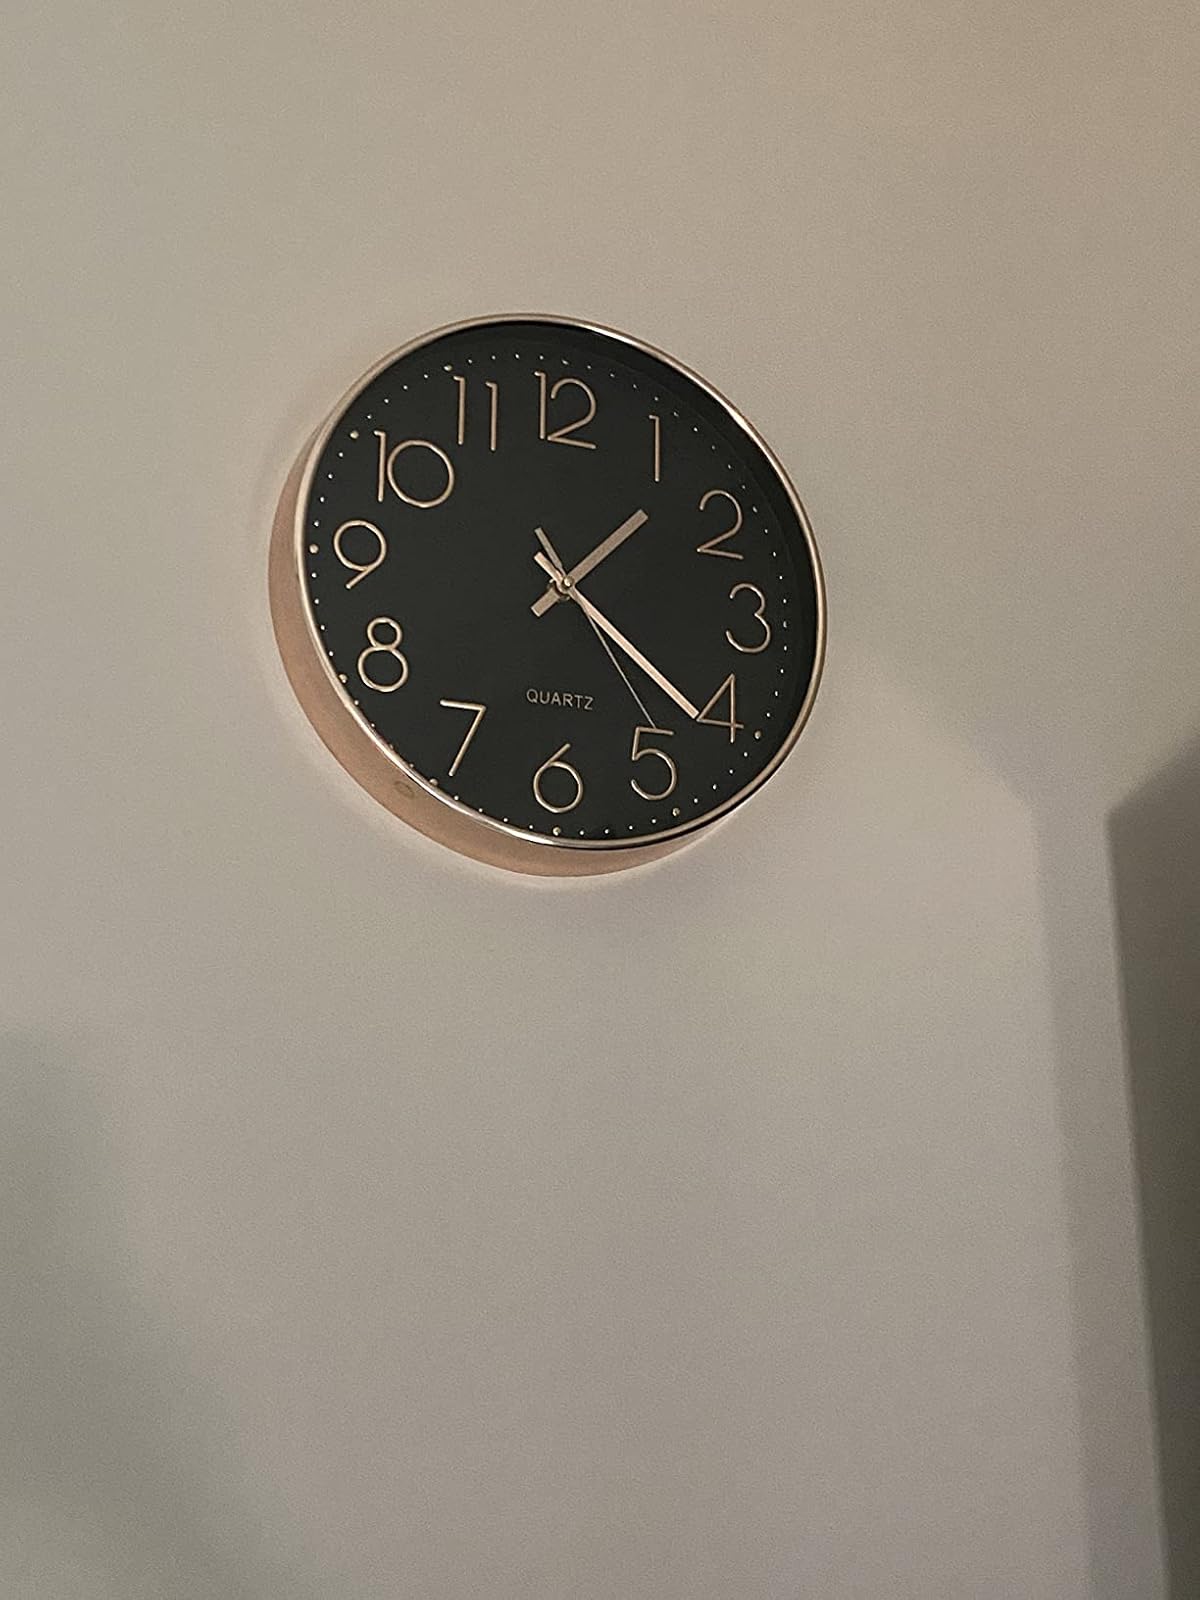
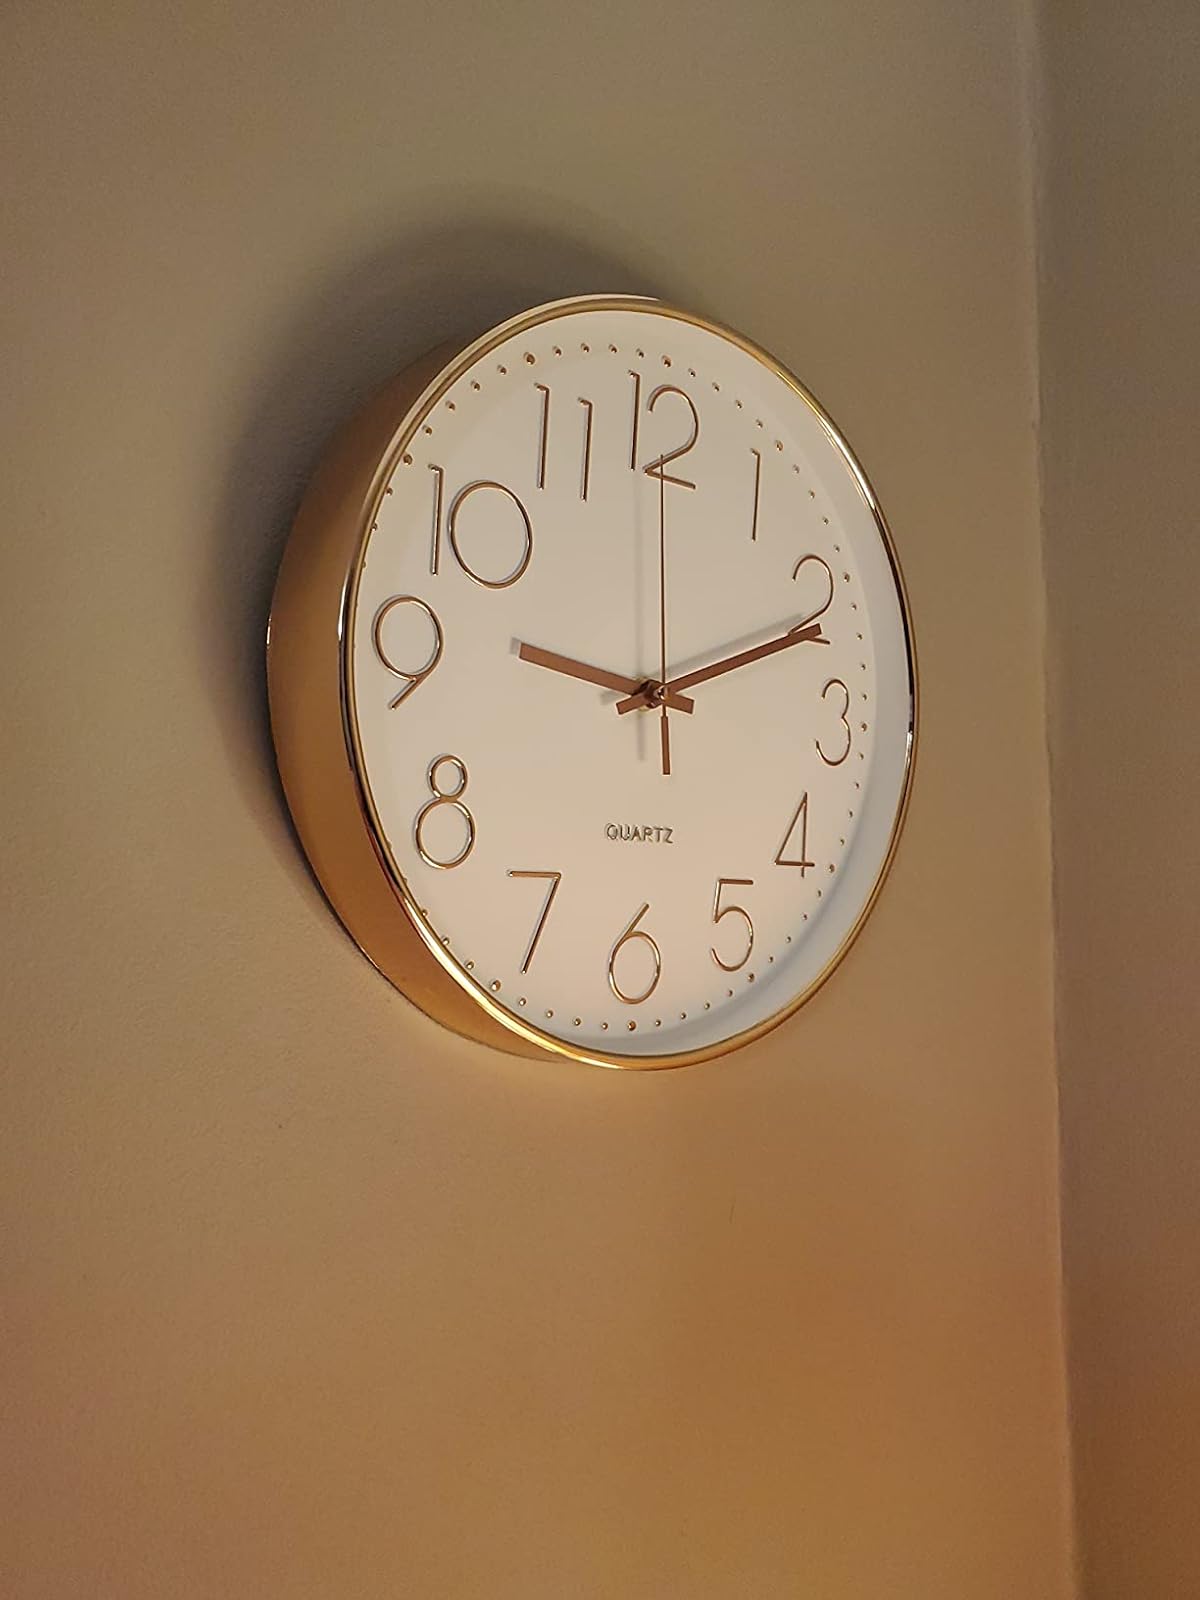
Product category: clock
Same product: no